Narayanaswamy Balakrishnan

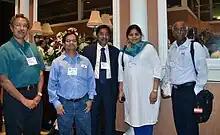
Balakrishnan with some of his former students including Saraju Mohanty and Madhavi Ganapathiraju at the Chicago Alumni Meet in 2013 Hosted by the IISc Alumni Association of North America (IISc AANA).

Balakrishnan is known to have contributed to the establishment of the National Centre for Science Information and Supercomputer Education Research Centre, in 1984 and 1994 respectively, at the Indian Institute of Science. He is involved with the "Million Books to the Web Project (MBP)", an initiative of the Digital Library of India. On the scientific front, his contributions are reported in the areas of monopulse array antennas and polarimetric Radars. His scientific achievements and observations have been recorded in over 230 articles published in many peer reviewed national and international journals, Google Scholar, an online repository of scientific articles, listing 216 of them.